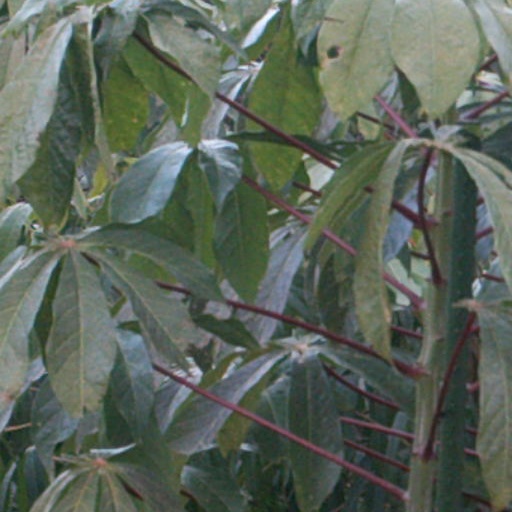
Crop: cassava